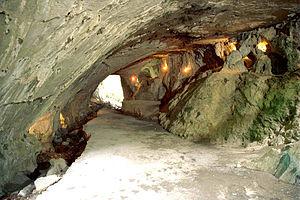
Akelarre, est le terme basque pour désigner l'endroit où les sorcières célèbrent leurs réunions et rituels et un lieu de la mythologie basque. Sorginzelaia est aussi un autre terme pour parler du champ des sorcières.
Le procès pour sorcellerie du Pays basque du XVIIᵉ siècle constitue la tentative la plus ambitieuse jamais entreprise par l'Inquisition espagnole pour extirper la sorcellerie. Le procès des sorcières basques débute en janvier 1609 à Logroño en Navarre, en écho aux persécutions similaires menées en Labourd par Pierre de Lancre. Avec quelque 7 000 cas examinés, c'est un des plus grands événements de son genre dans l'histoire.